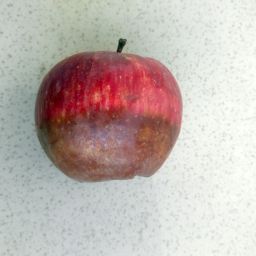
Fruit: Apple
Quality: Bad